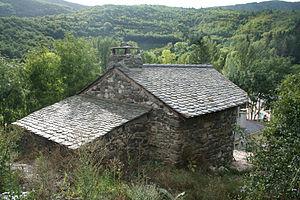
Arnac-sur-Dourdou (Aveyron) - ancien four à pain de la Mouline d'Arnac.
Arnac-sur-Dourdou est une commune française du département de l'Aveyron dans la région Occitanie.
Le four à pain est un four spécifiquement consacré à la cuisson du pain. Élément caractéristique du patrimoine rural, on trouve cet édifice dans diverses régions du monde : en Afrique, en Amérique du Nord, en Asie, en Europe, au Proche-Orient.